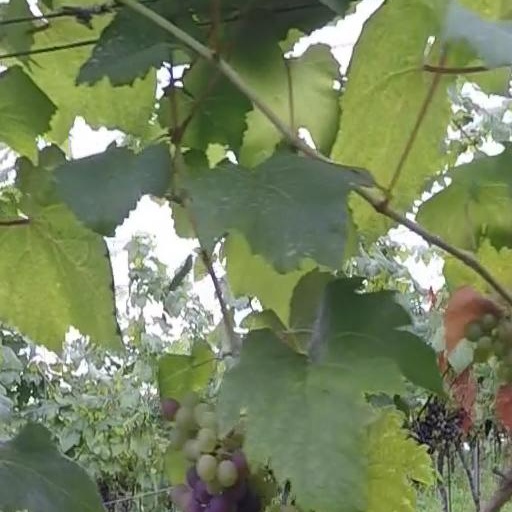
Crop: grape